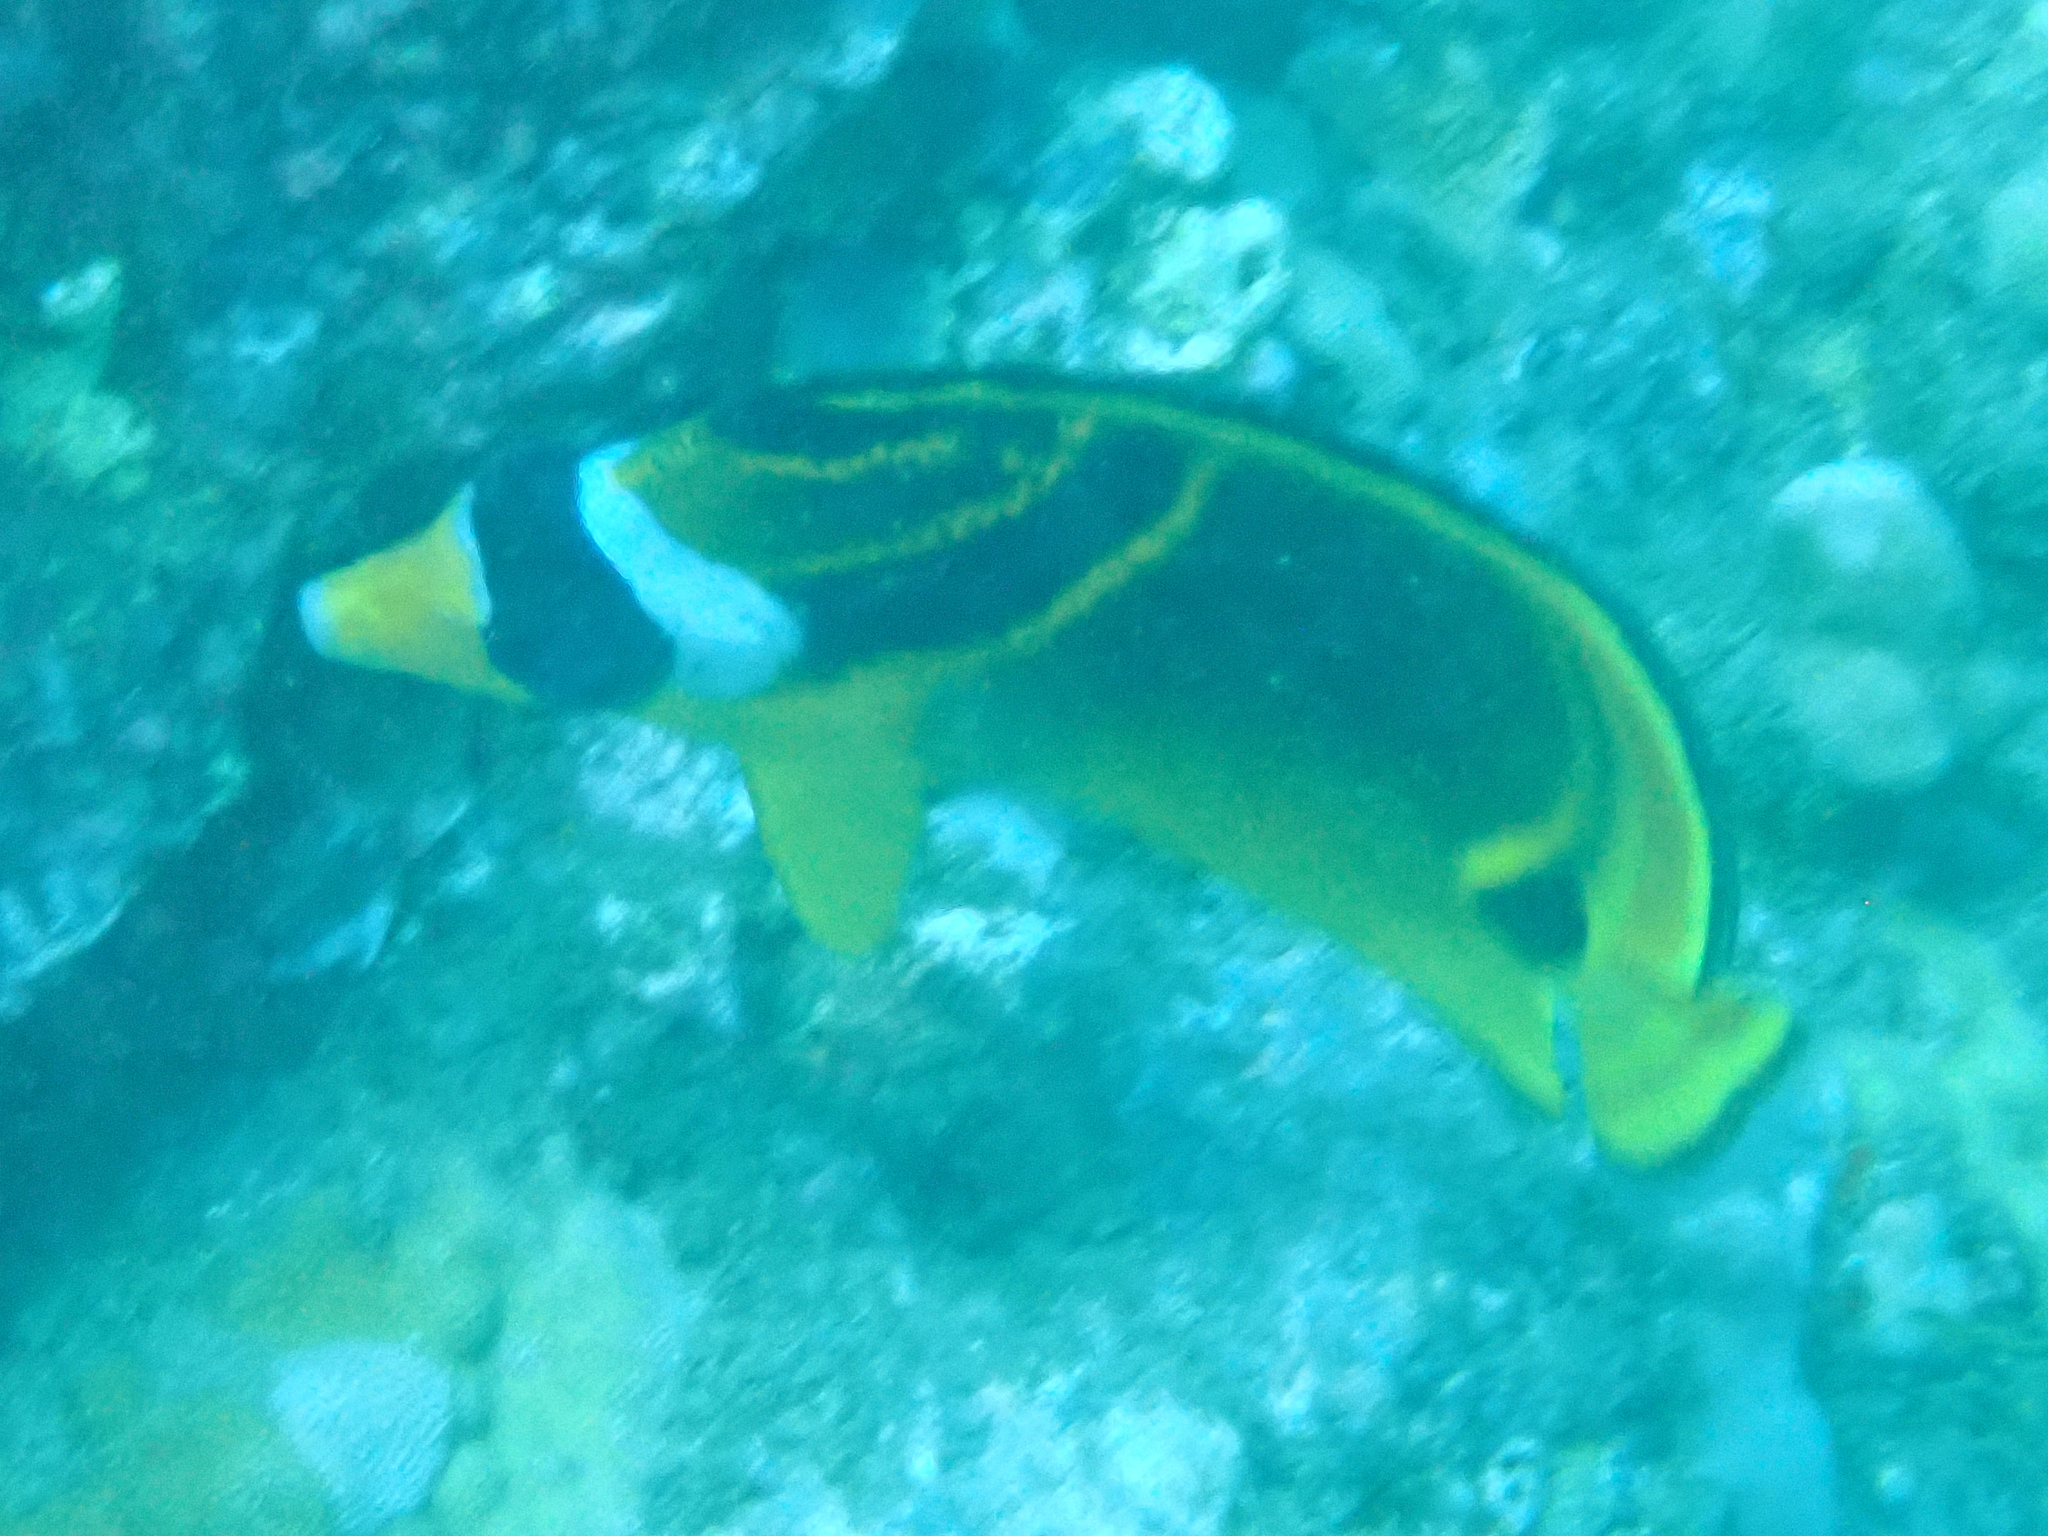
Chaetodon lunula (Raccoon Butterflyfish)